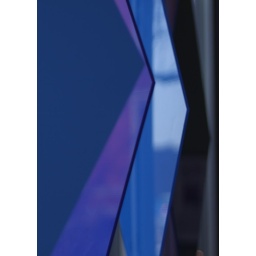
These diamond shapes made of plastic dangled in the front window of the House of Plastics.